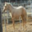
Label: horse